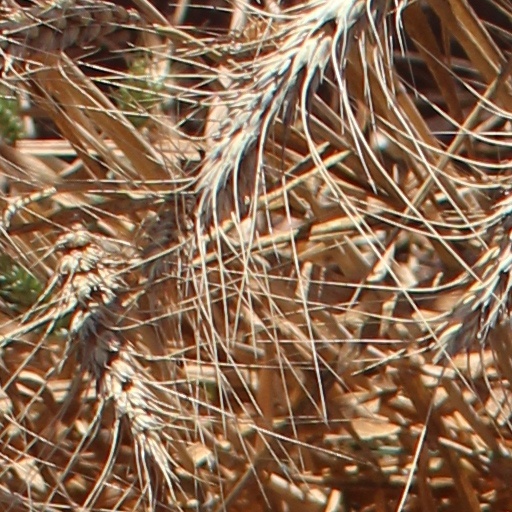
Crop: wheat